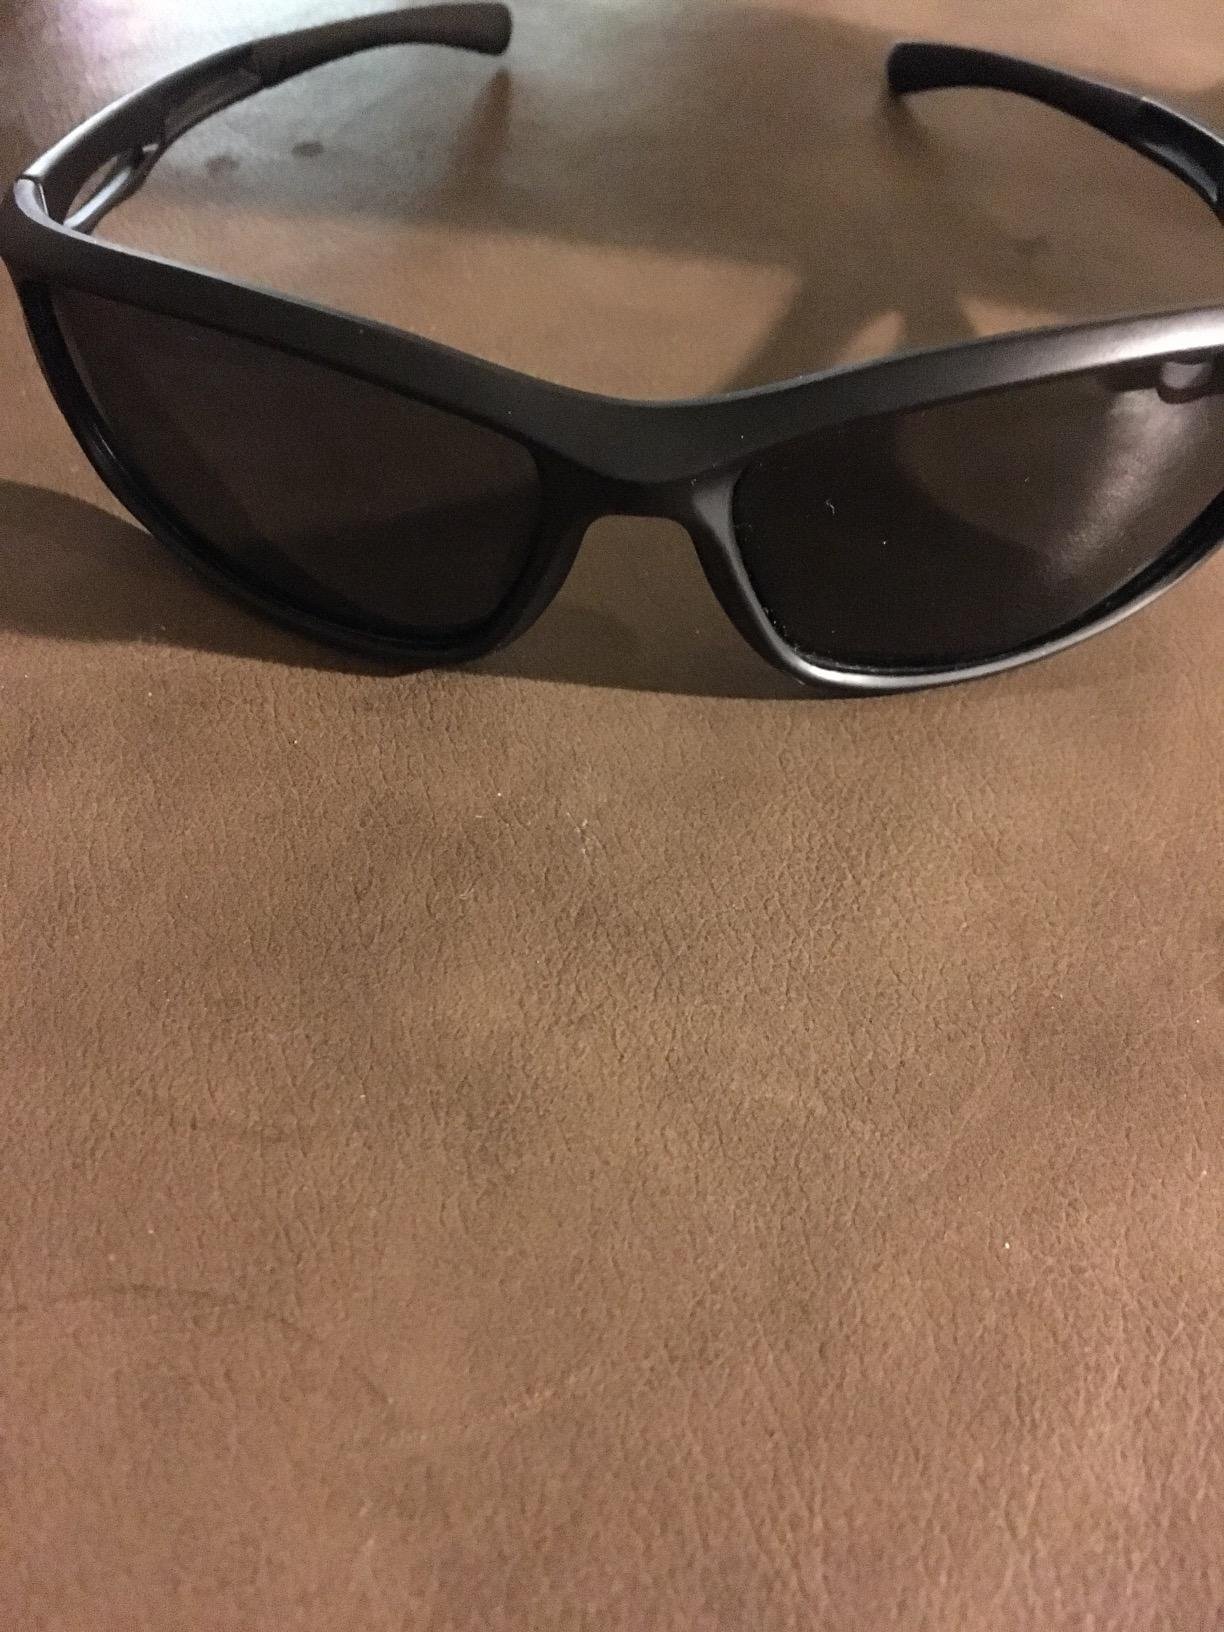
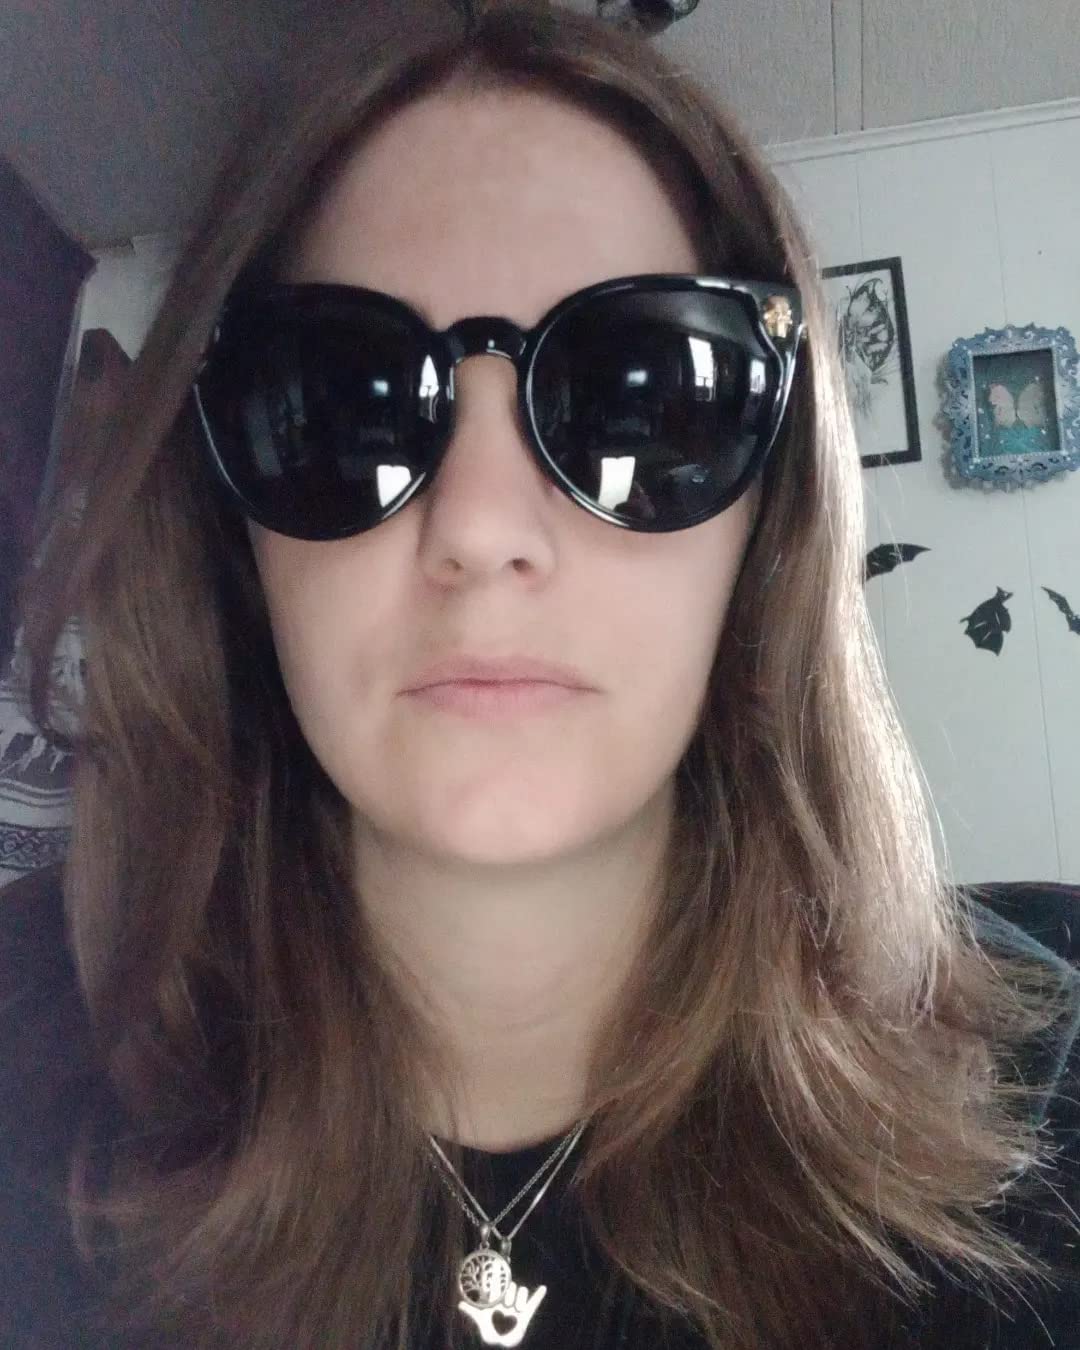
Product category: accessories_sunglasses
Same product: no